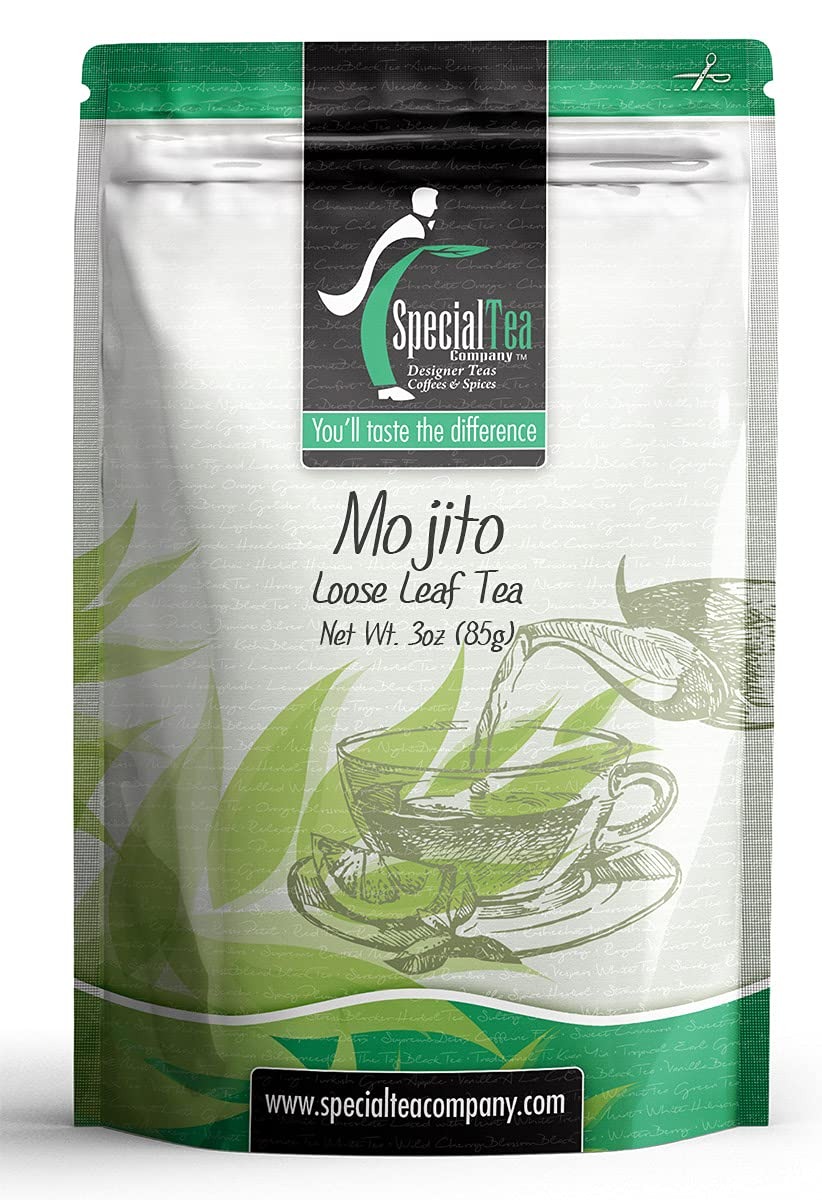
Item Name: SpecialTea Company Mojito Rooibos Tea - 3 oz. Loose Leaf
Bullet Point 1: ROOIBOS TEA: Rooibos is a caffeine free alternative tea which offers similar health benefits to tea without the caffeine. Rooibos teas come from the Cedarburg area of the Western Cape of South Africa.
Bullet Point 2: EARTHY FLAVOR: Green Rooibos has an earthly fresh character similar to pan fired green teas. Red rooibos has a robust mineral earthy body similar to black tea. Honeybush has as smooth sweet honey like character similar to a dark oolong.
Bullet Point 3: CAFFEINE LEVEL: Rooibos tea does not contain caffeine and has low tannin levels compared to black tea or green tea. Rooibos contains is packed full of polyphenols similar to tea.
Bullet Point 4: REAL LOOSE LEAF TEA: Loose leaf tea is a healthier purer way to drink tea. Our 1 oz. sample brews about 10 cups of tea.
Bullet Point 5: PREMIUM LOOSE LEAF TEA: Premium tea leaves have all their essential oils intact, so the flavor, quality and health benefits are maintained. Individually hand packed in the USA in a resealable pouch to retain freshness.
Product Description: <p>Coconut rum taste with coconut, mint and lemon peel.</p><p>Ingredients: Red rooibos, black tea, spearmint, lemon peel, sweetened coconut (macaroon coconut, sugar, water, propylene glycol, salt, microcrystalline cellulose), coconut (coconut (contains sodium metabisulfite, retains coconut whiteness), pineapple (pineapple, sugar), natural and artificial flavor. CONTAINS: TREE NUT (MACAROON COCONUT, COCONUT).</p>
Value: 3.0
Unit: Ounce

Price: 12.72